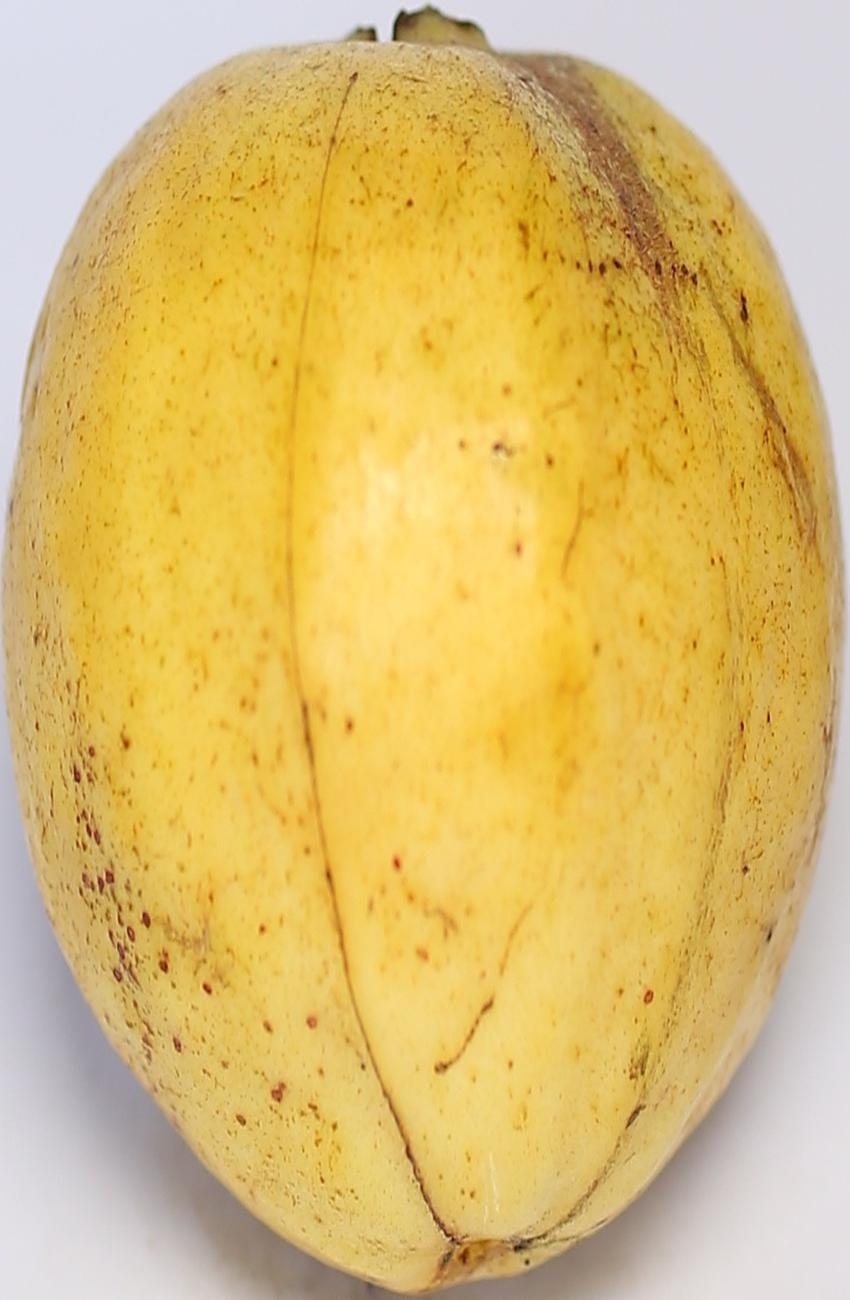
Maturity: ripe
Variety: thadhrami